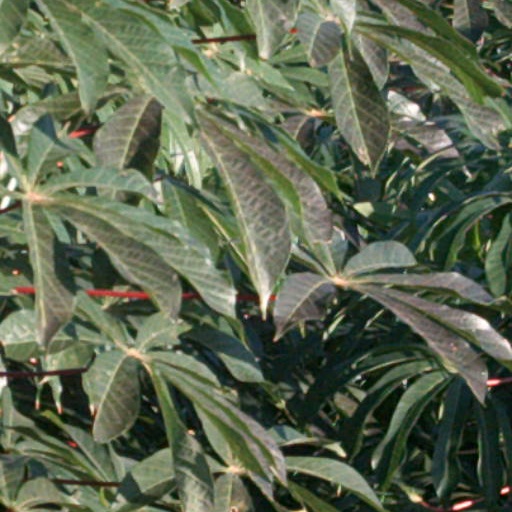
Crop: cassava